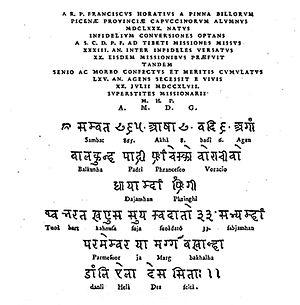
Francesco Orazio Olivieri della Penna est un religieux capucin italien qui fut missionnaire chrétien au Tibet avec le titre de préfet de cette Mission.